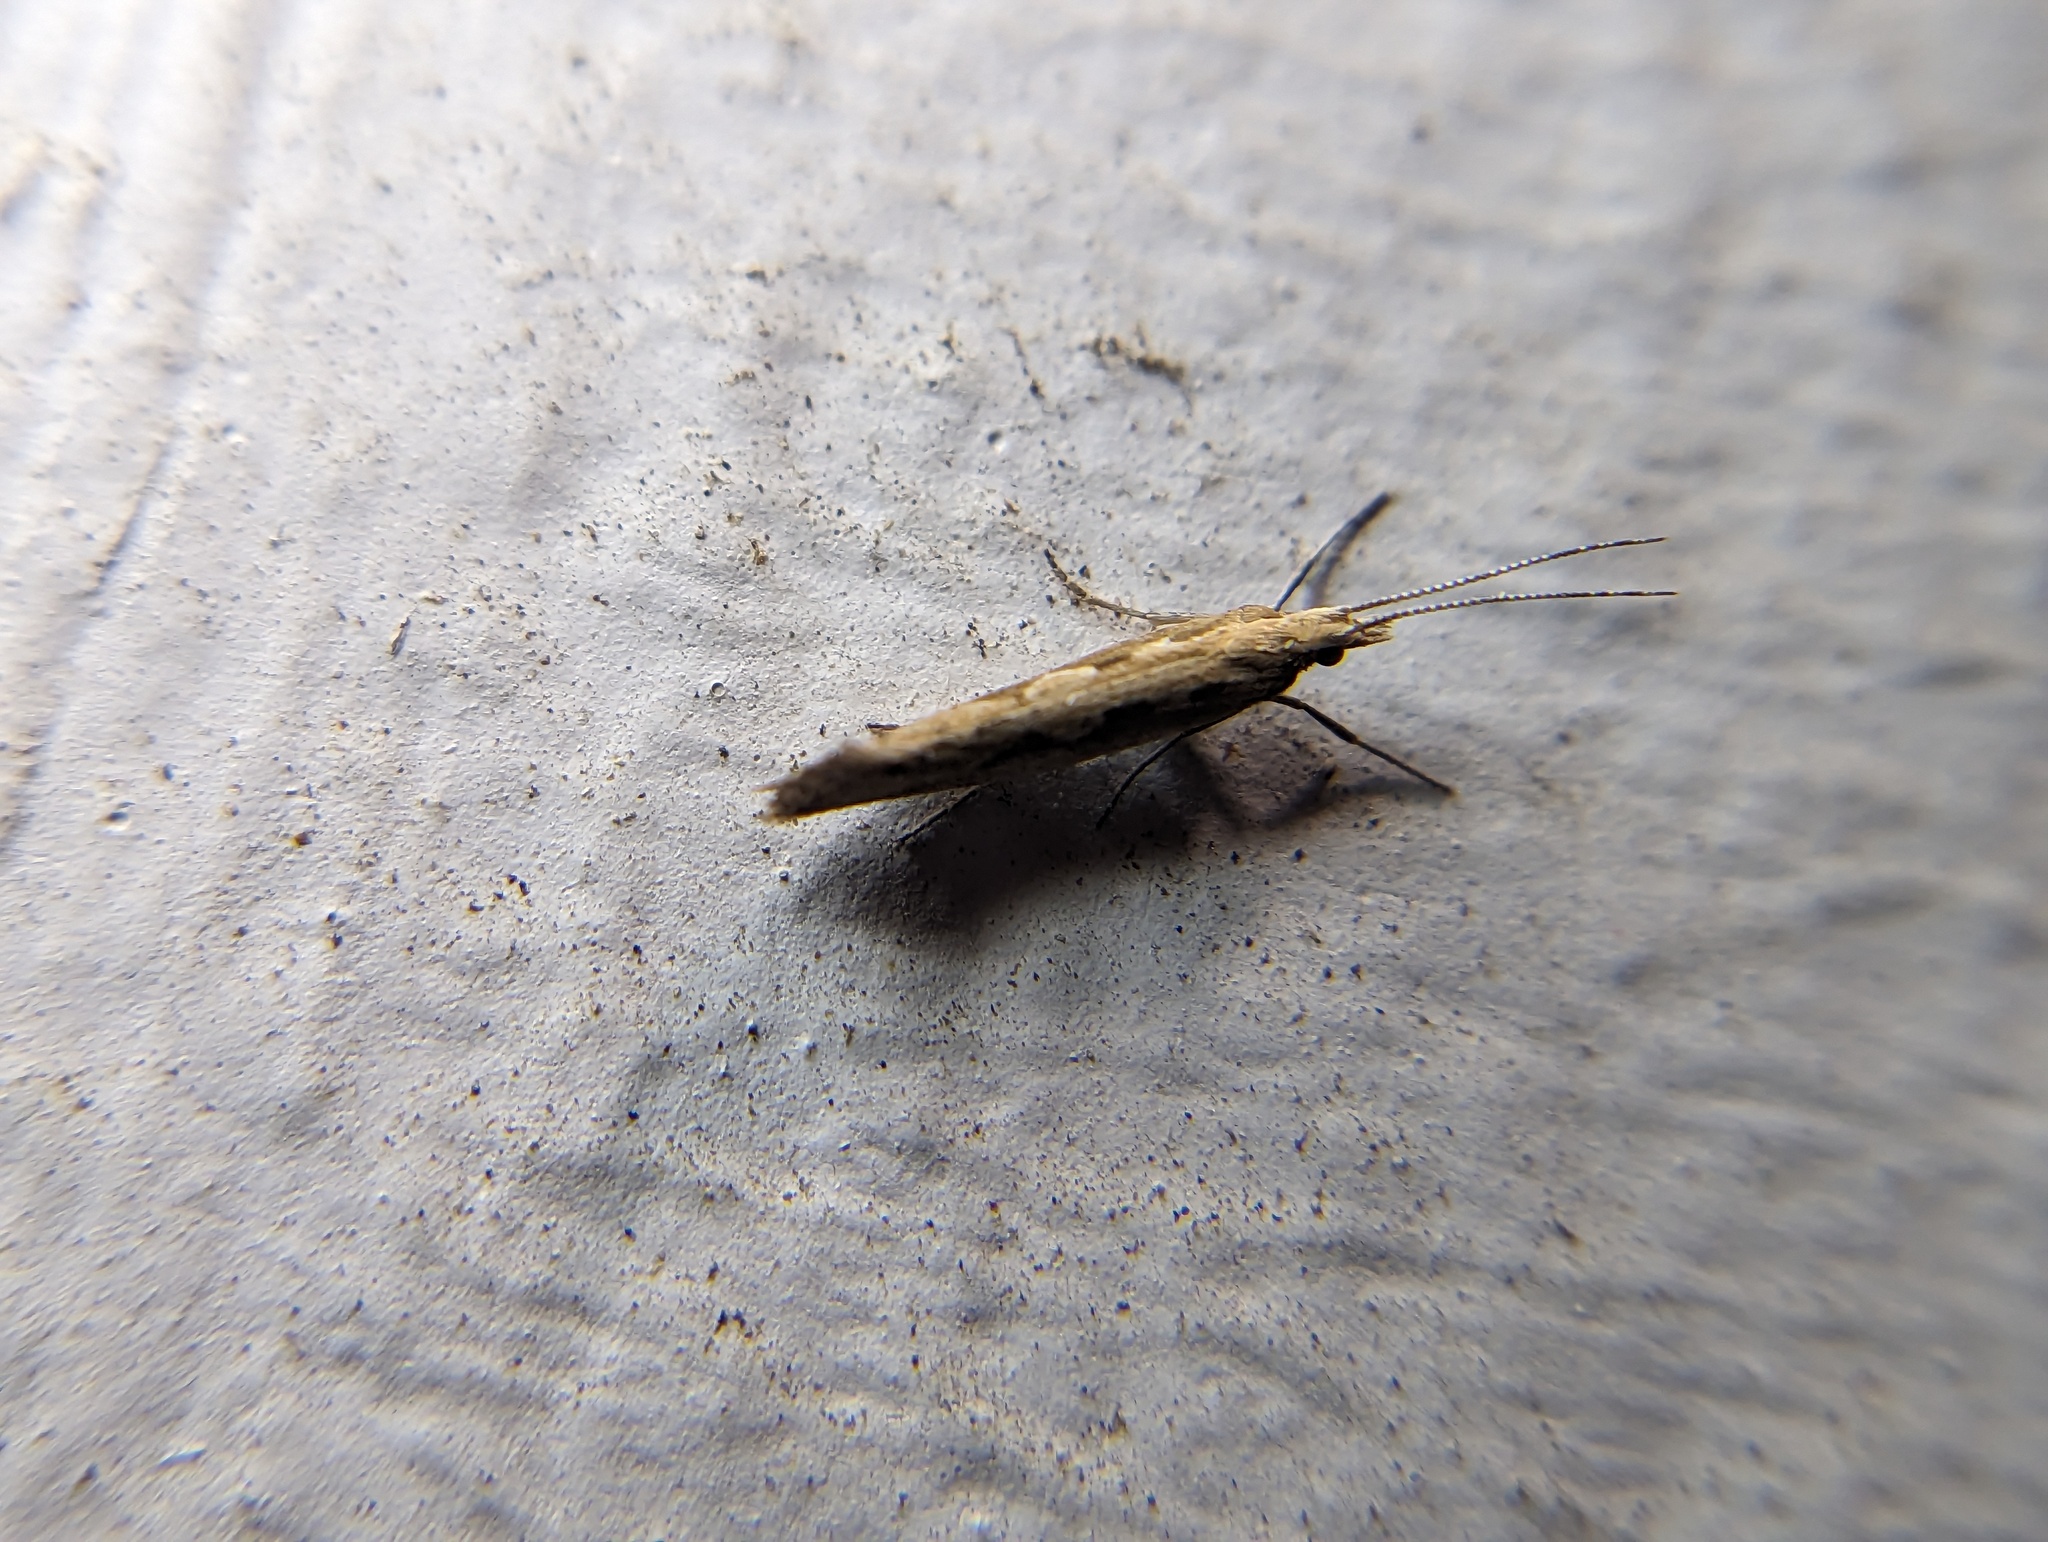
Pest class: diamondback_moth